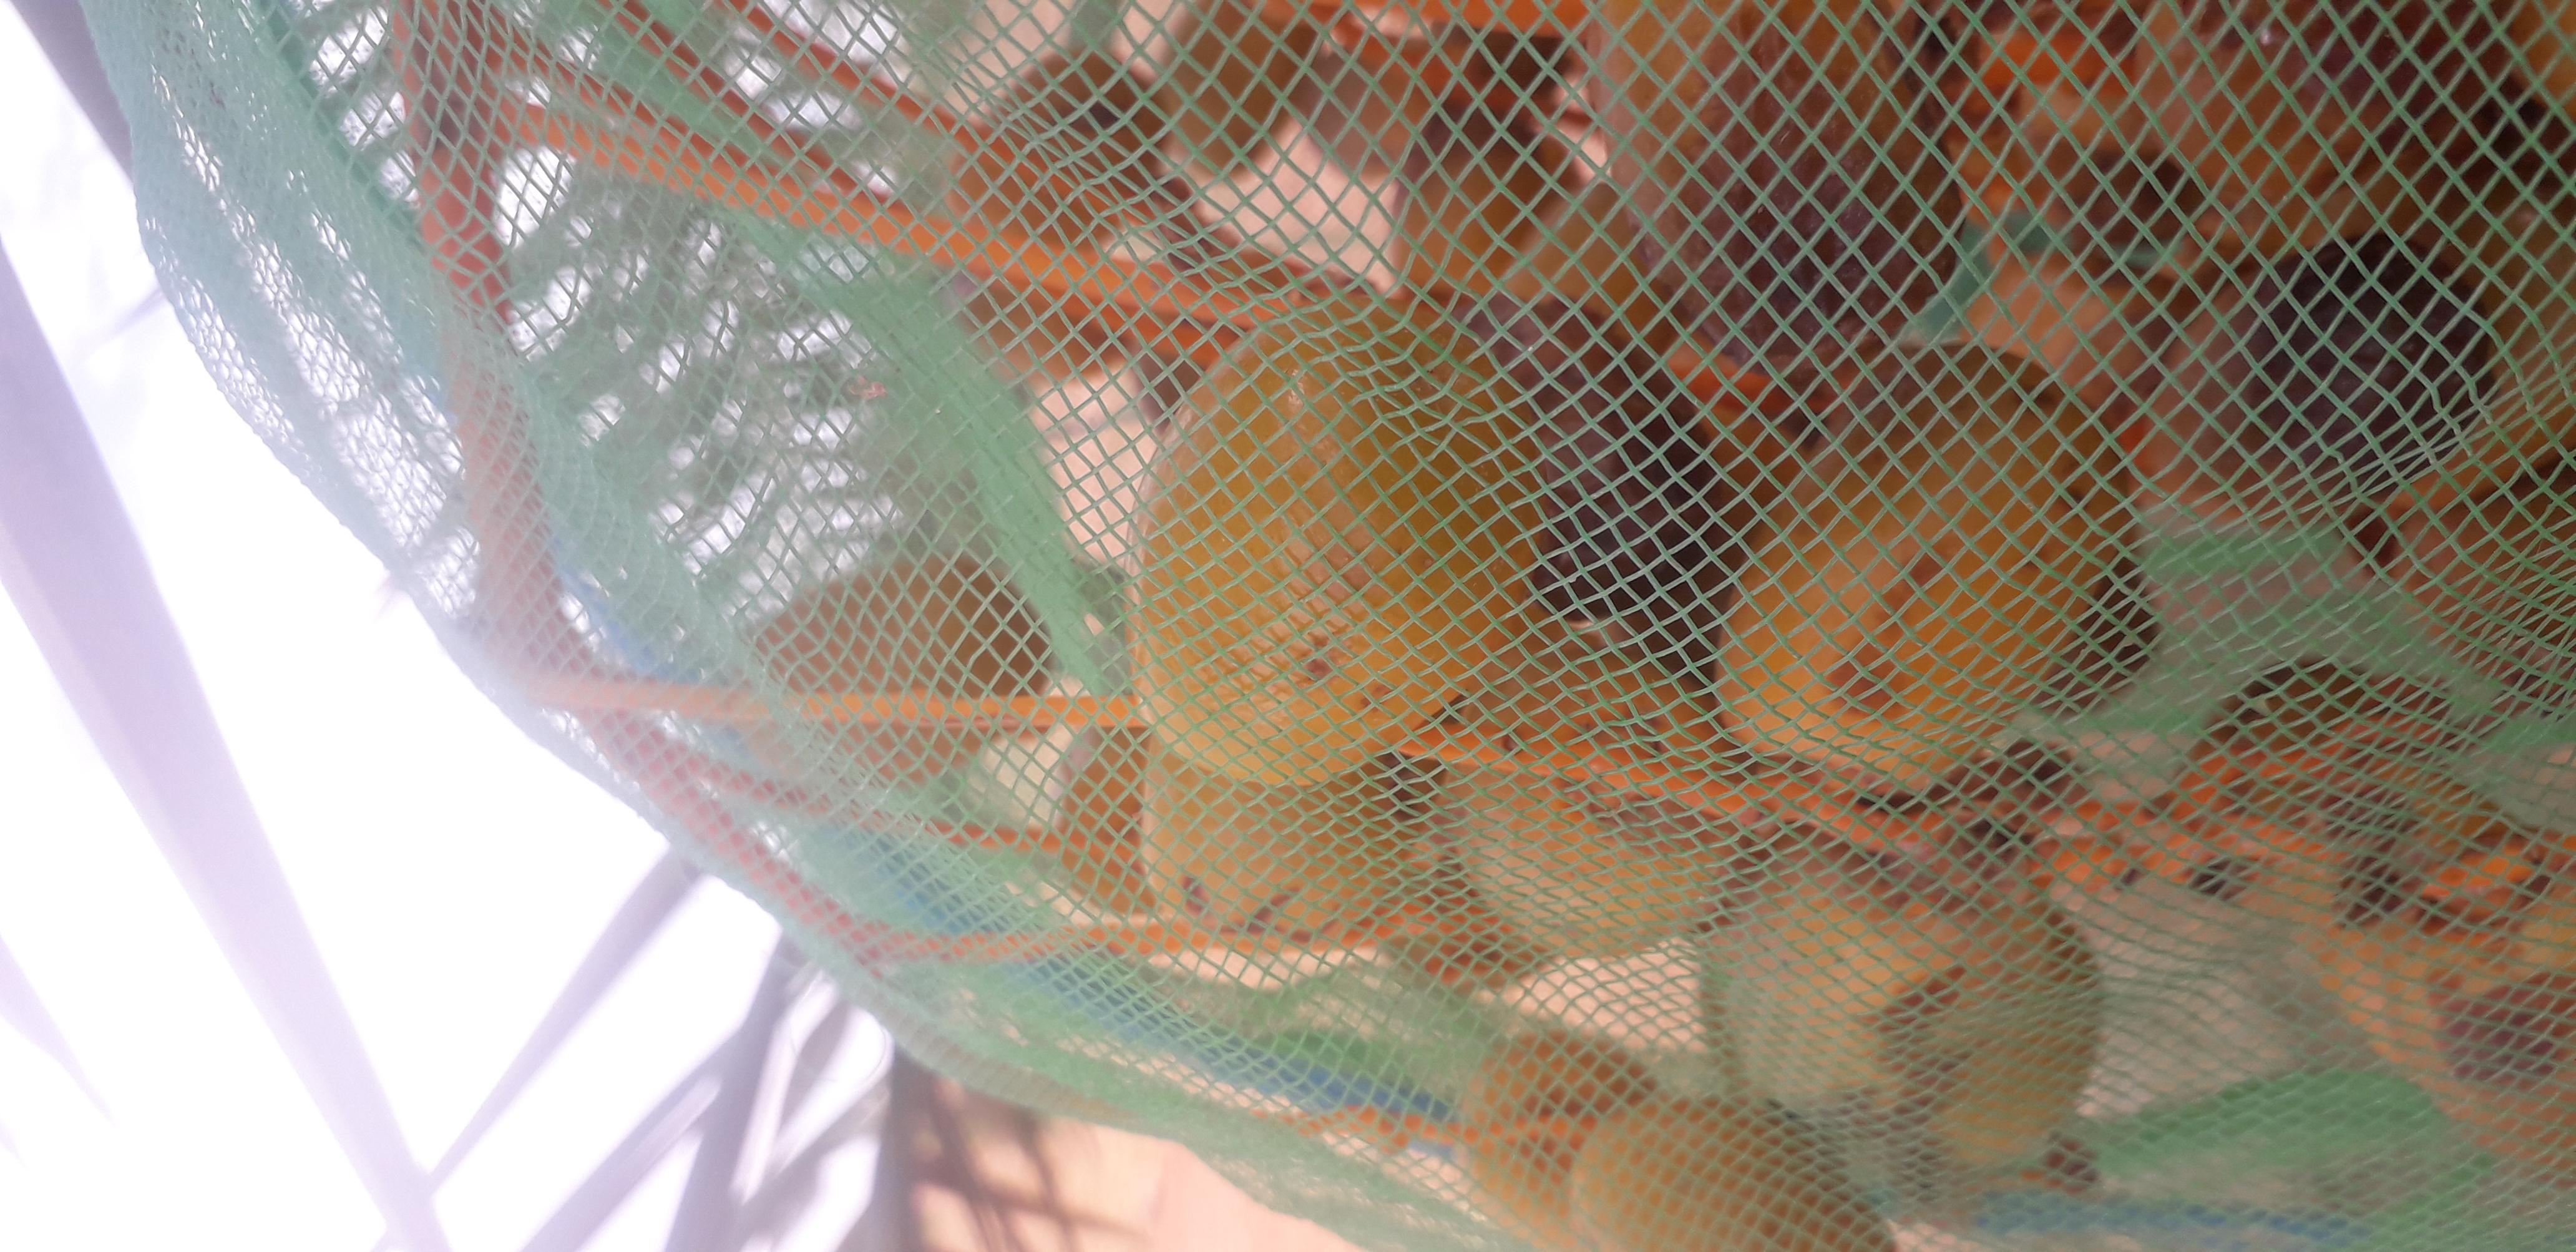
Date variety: Boufagous